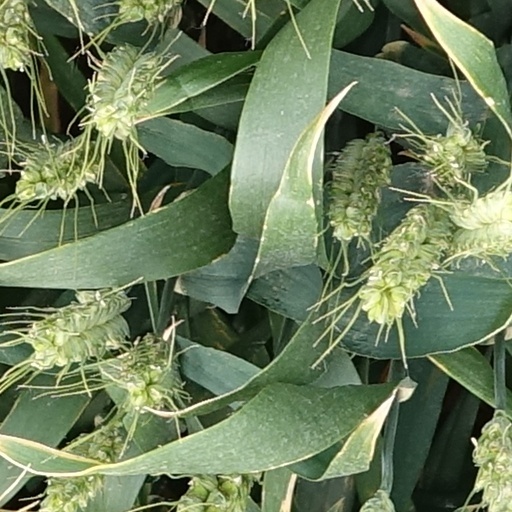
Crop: wheat